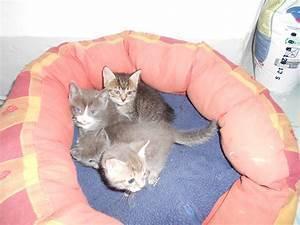
cat